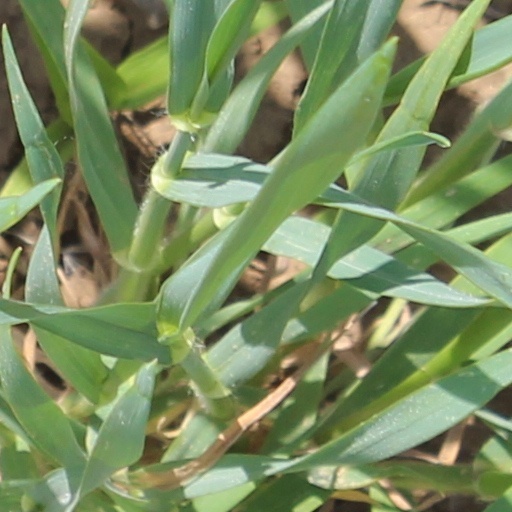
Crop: wheat